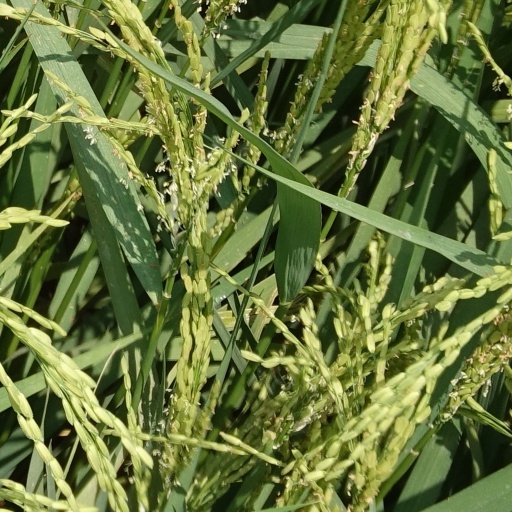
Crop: rice